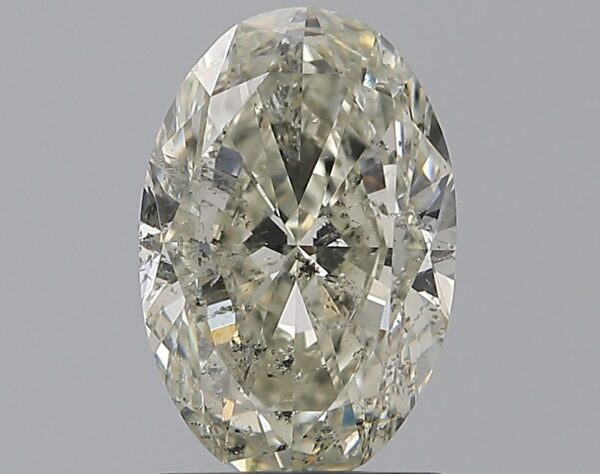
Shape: oval
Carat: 1.7
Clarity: SI2
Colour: J
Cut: EX
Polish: VG
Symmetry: VG
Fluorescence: SL
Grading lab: IGI
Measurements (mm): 9.47 x 6.31 x 3.96